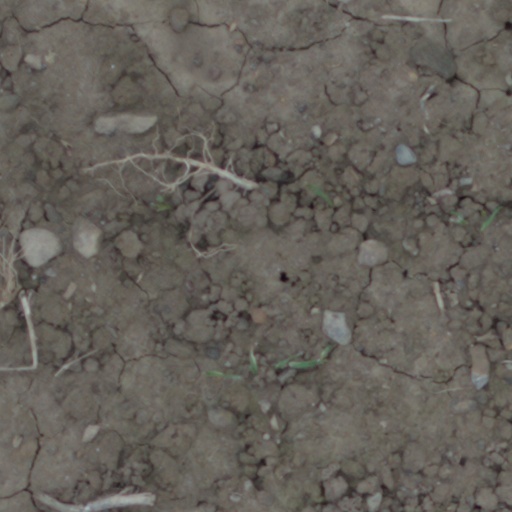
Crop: wheat